Willem Frederik Hermans

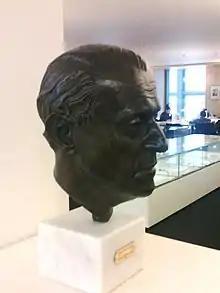
Bronze portrait W.F. Hermans. Sculptor: . Location: Public Library Amsterdam.

Hermans was notorious for his polemics, as was demonstrated in particular in the 'Weinreb affair', when he played a key role in the unmasking of a Jewish imposter who claimed to have been a resistance fighter helping other Jews during the Nazi occupation of the Netherlands.